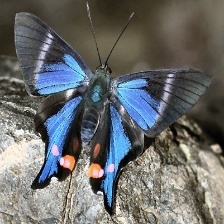
Species: METALMARK